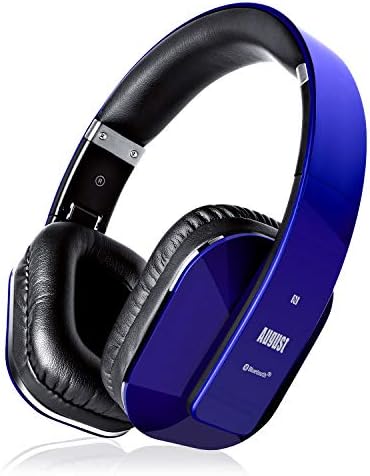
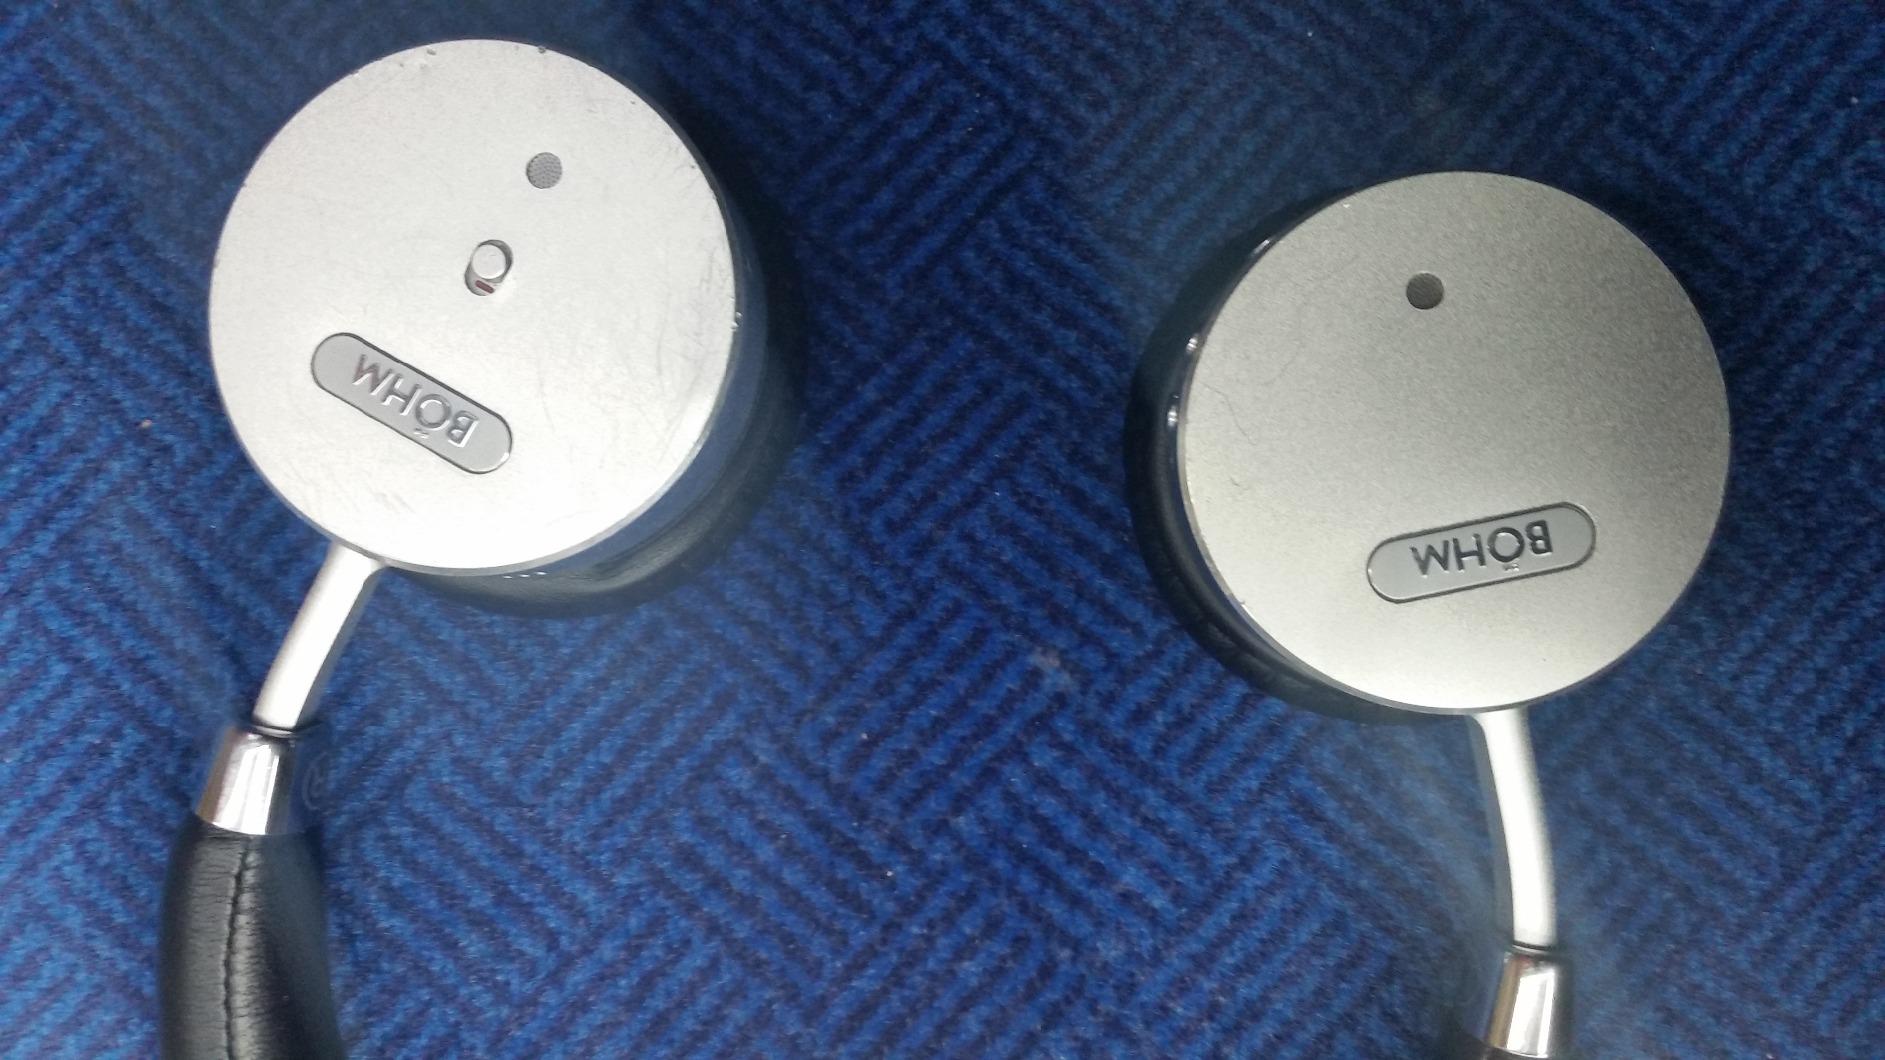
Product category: headphones
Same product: no